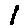
Label: 1